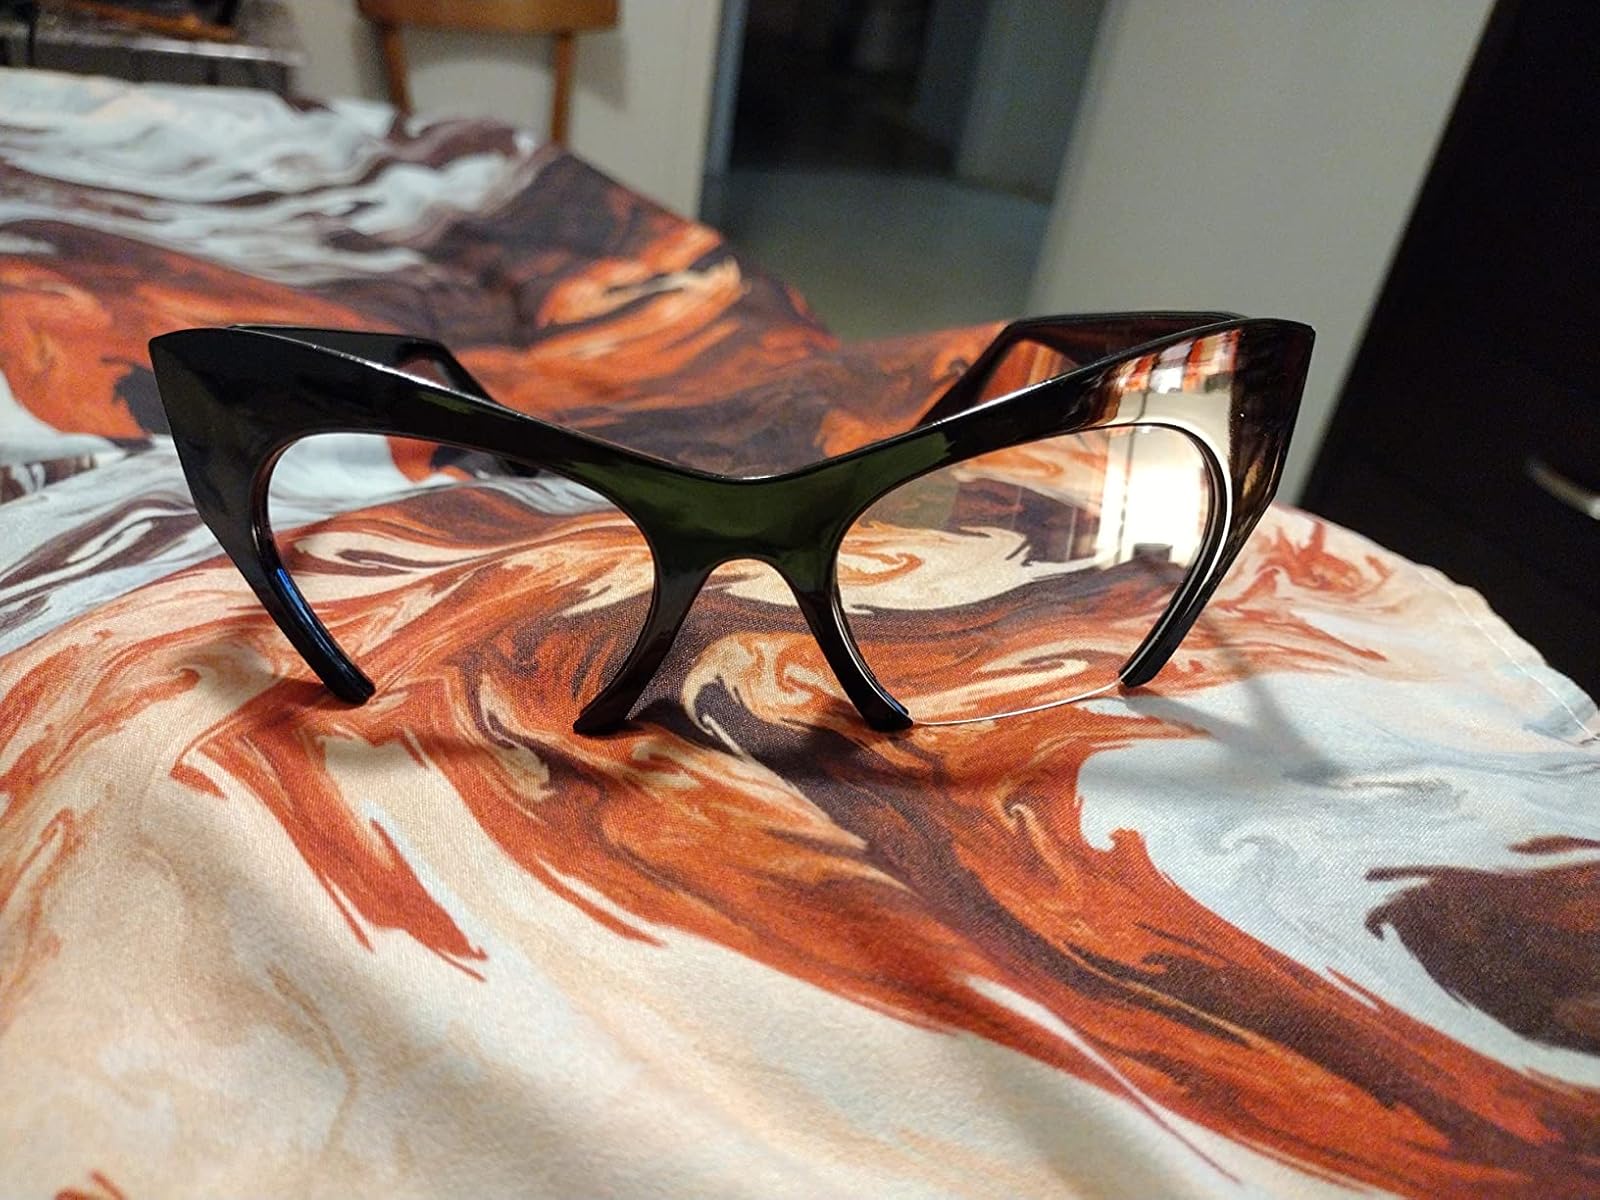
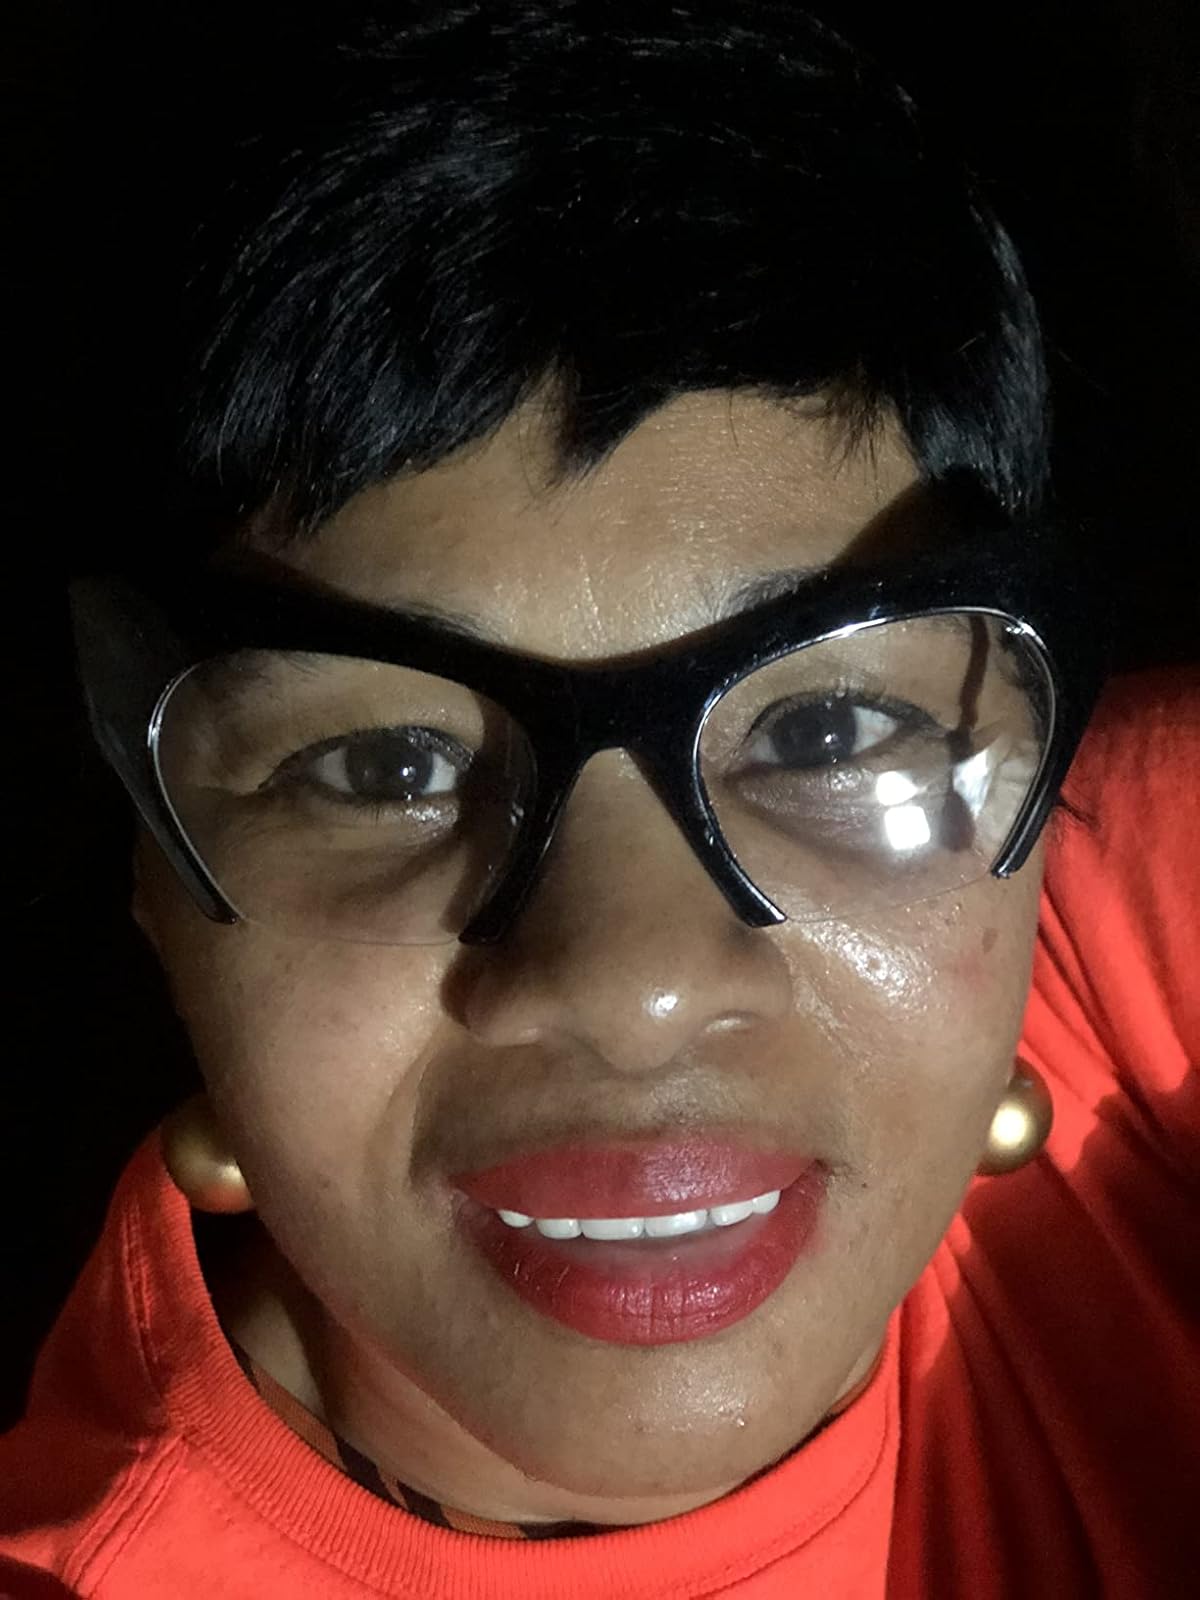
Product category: accessories_sunglasses
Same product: yes